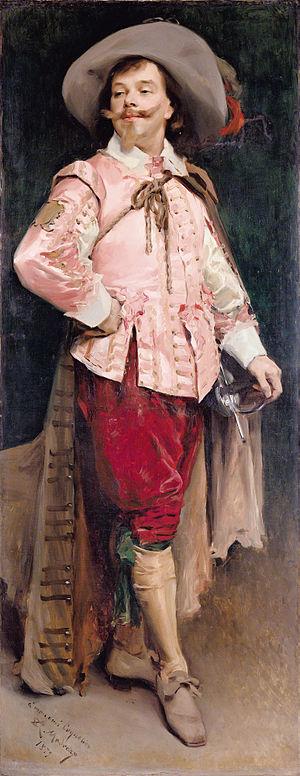
Benoît Constant Coquelin, dit Coquelin aîné pour le distinguer de son frère Ernest, dit Coquelin cadet, est un acteur français, né à Boulogne-sur-Mer le 23 janvier 1841 et mort à Couilly-Pont-aux-Dames le 27 janvier 1909.